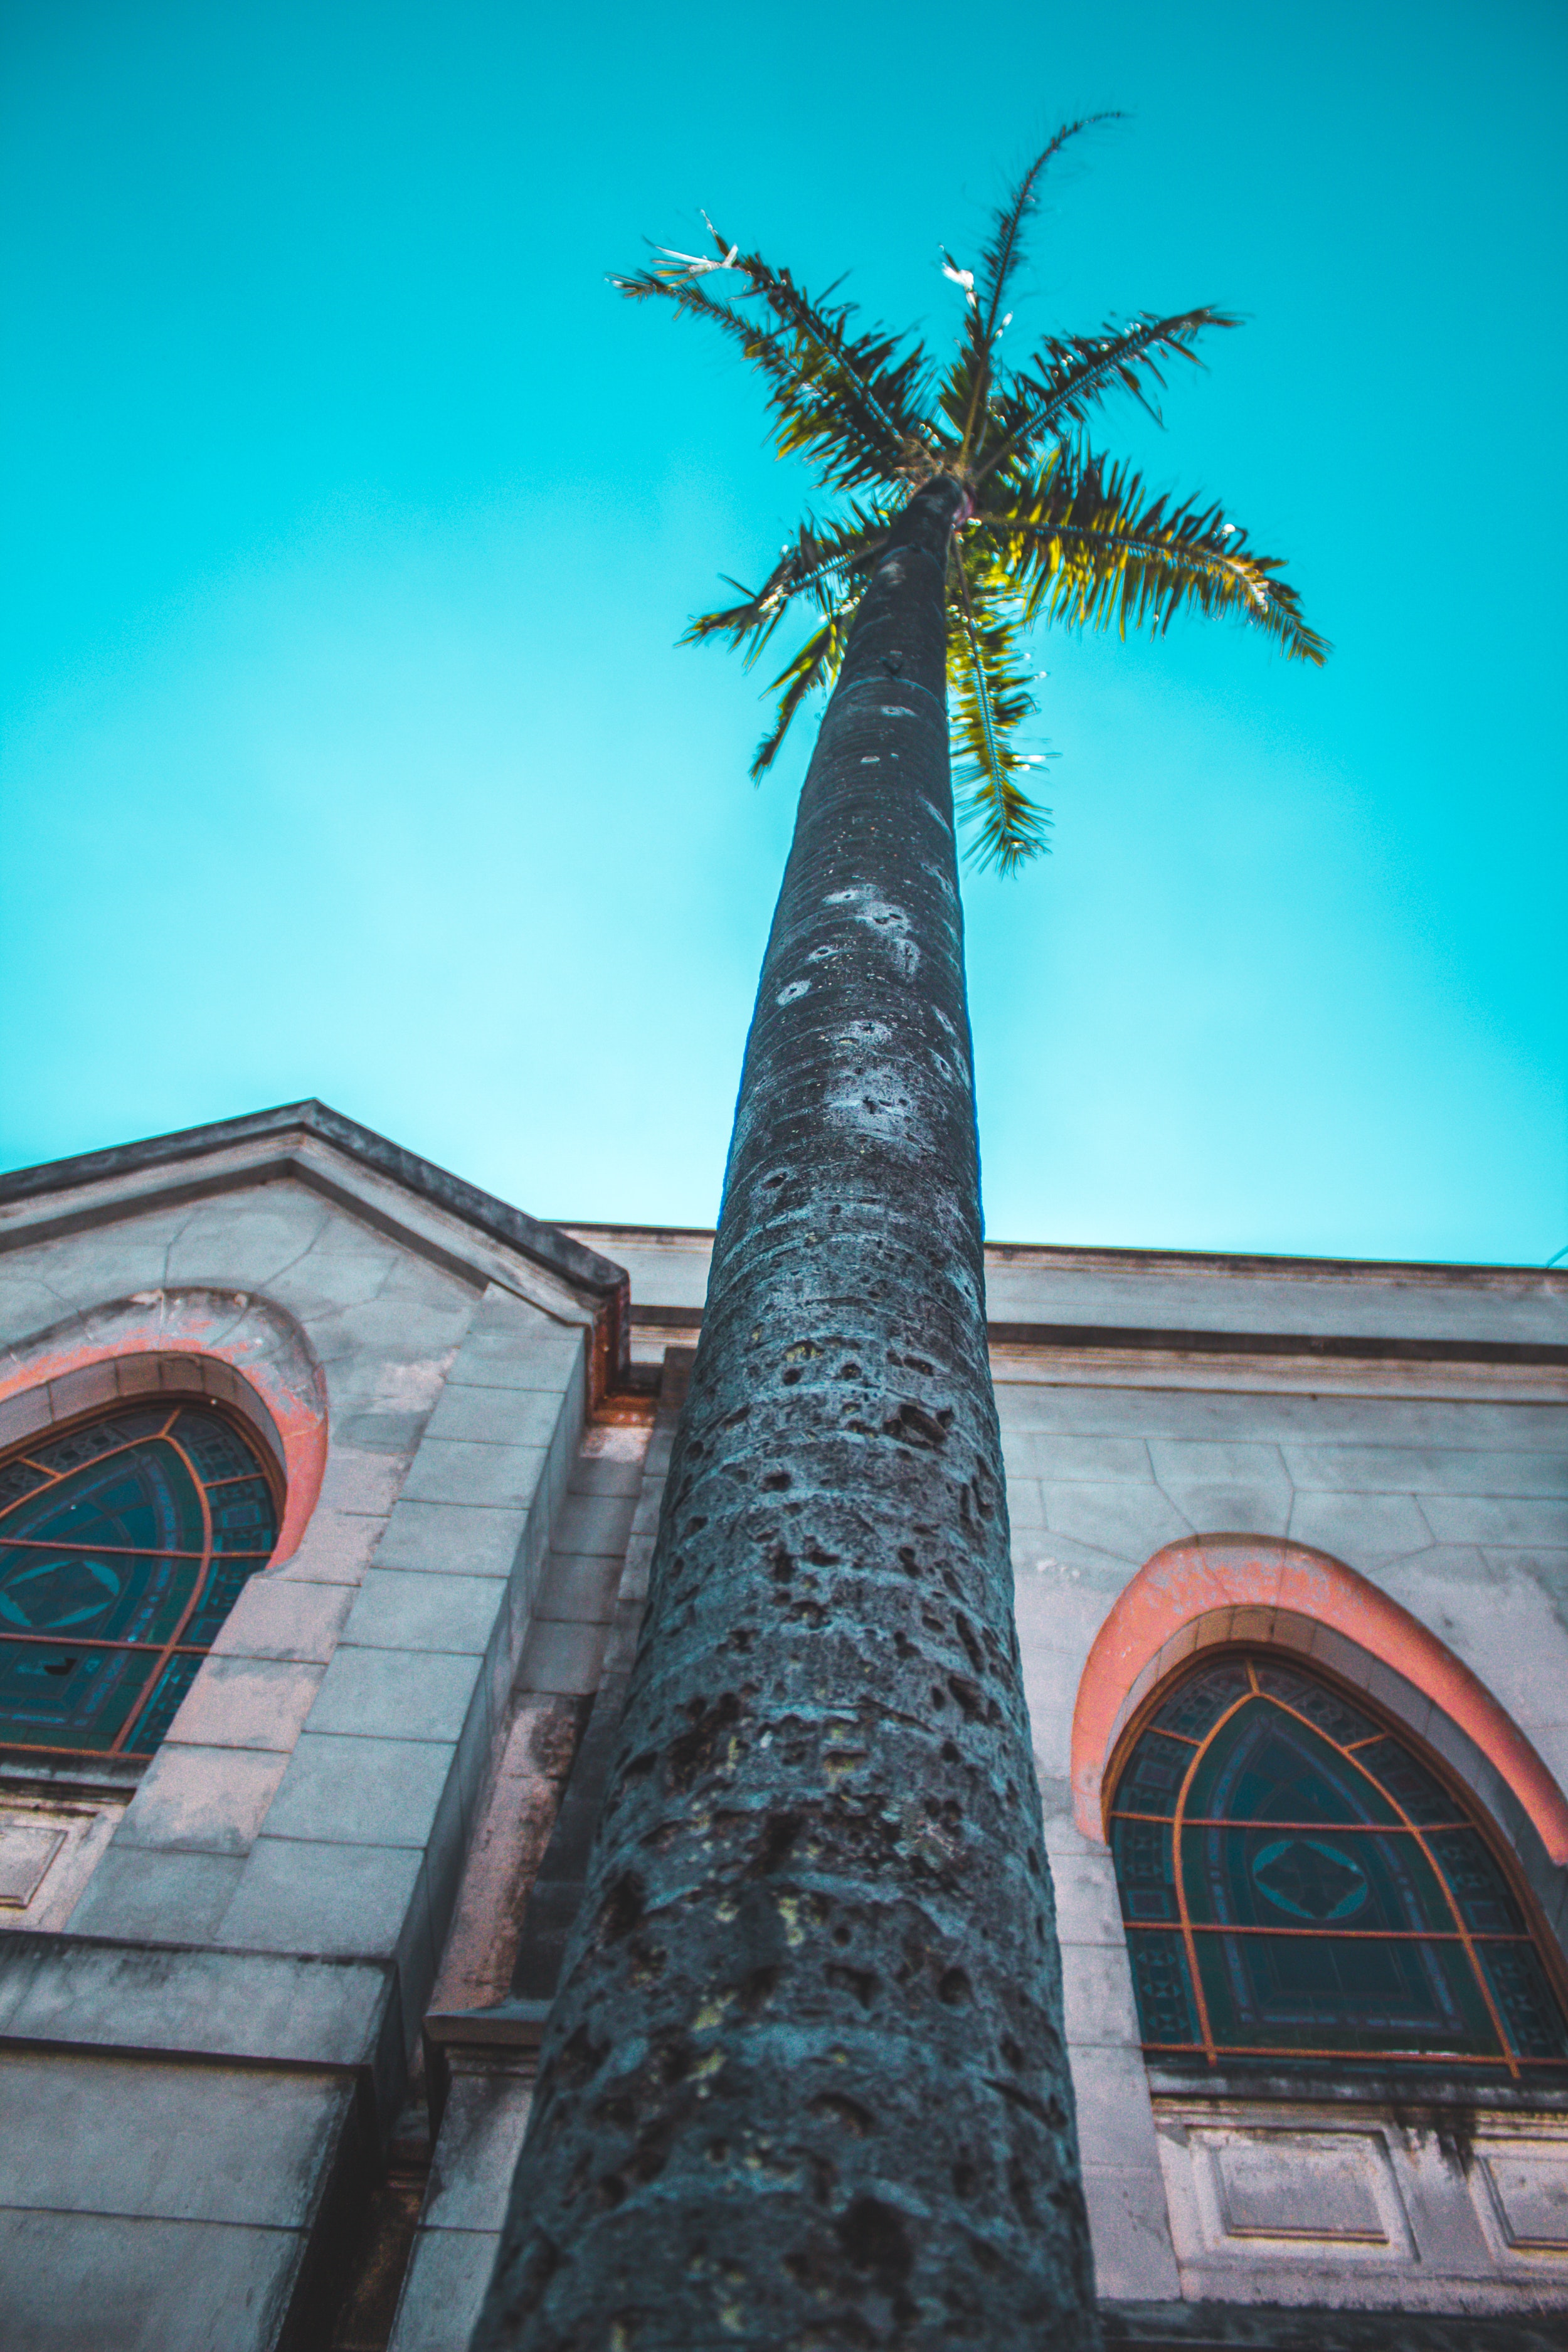
tree, blue, sky, palm tree, landmark, green, architecture, arecales, daytime, woody plant, turquoise, tower, plant, wall, urban area, building, vacation, tourism, city, spire, church, place of worship, facade, world, tourist attraction